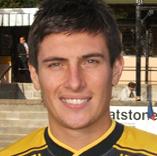
Age: 27